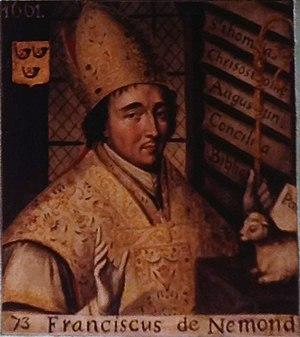
Tableau de François de Nesmond.
L'évêque de Bayeux était avant la Révolution considéré comme le second en dignité de la province ecclésiastique de Normandie, après l'archevêque de Rouen.